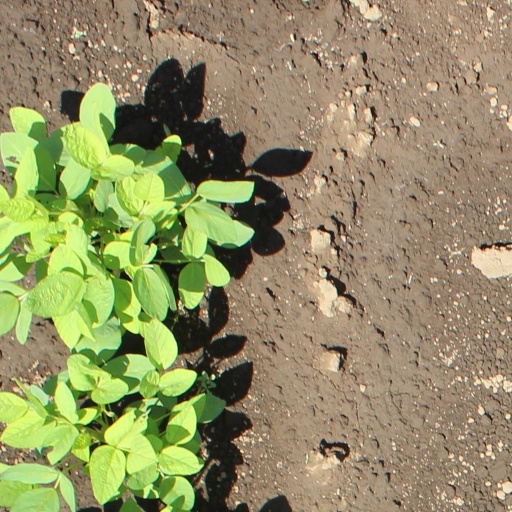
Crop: soybean